Christian Poulsen

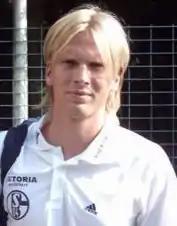
Poulsen with Schalke 04

After the 2002 World Cup, Poulsen made a €7M move, the most expensive sale by a Danish club at the time, to German club Schalke 04, where he looked to take over the position as holding midfielder left by veteran Czech international Jiří Němec. His start in Schalke was made easier by the fact that his teammate in the Denmark national team, Ebbe Sand, also played for the club. Through his time at Schalke, Poulsen played a number of matches at right back, but eventually secured himself a spot in the central midfield for both club and country.